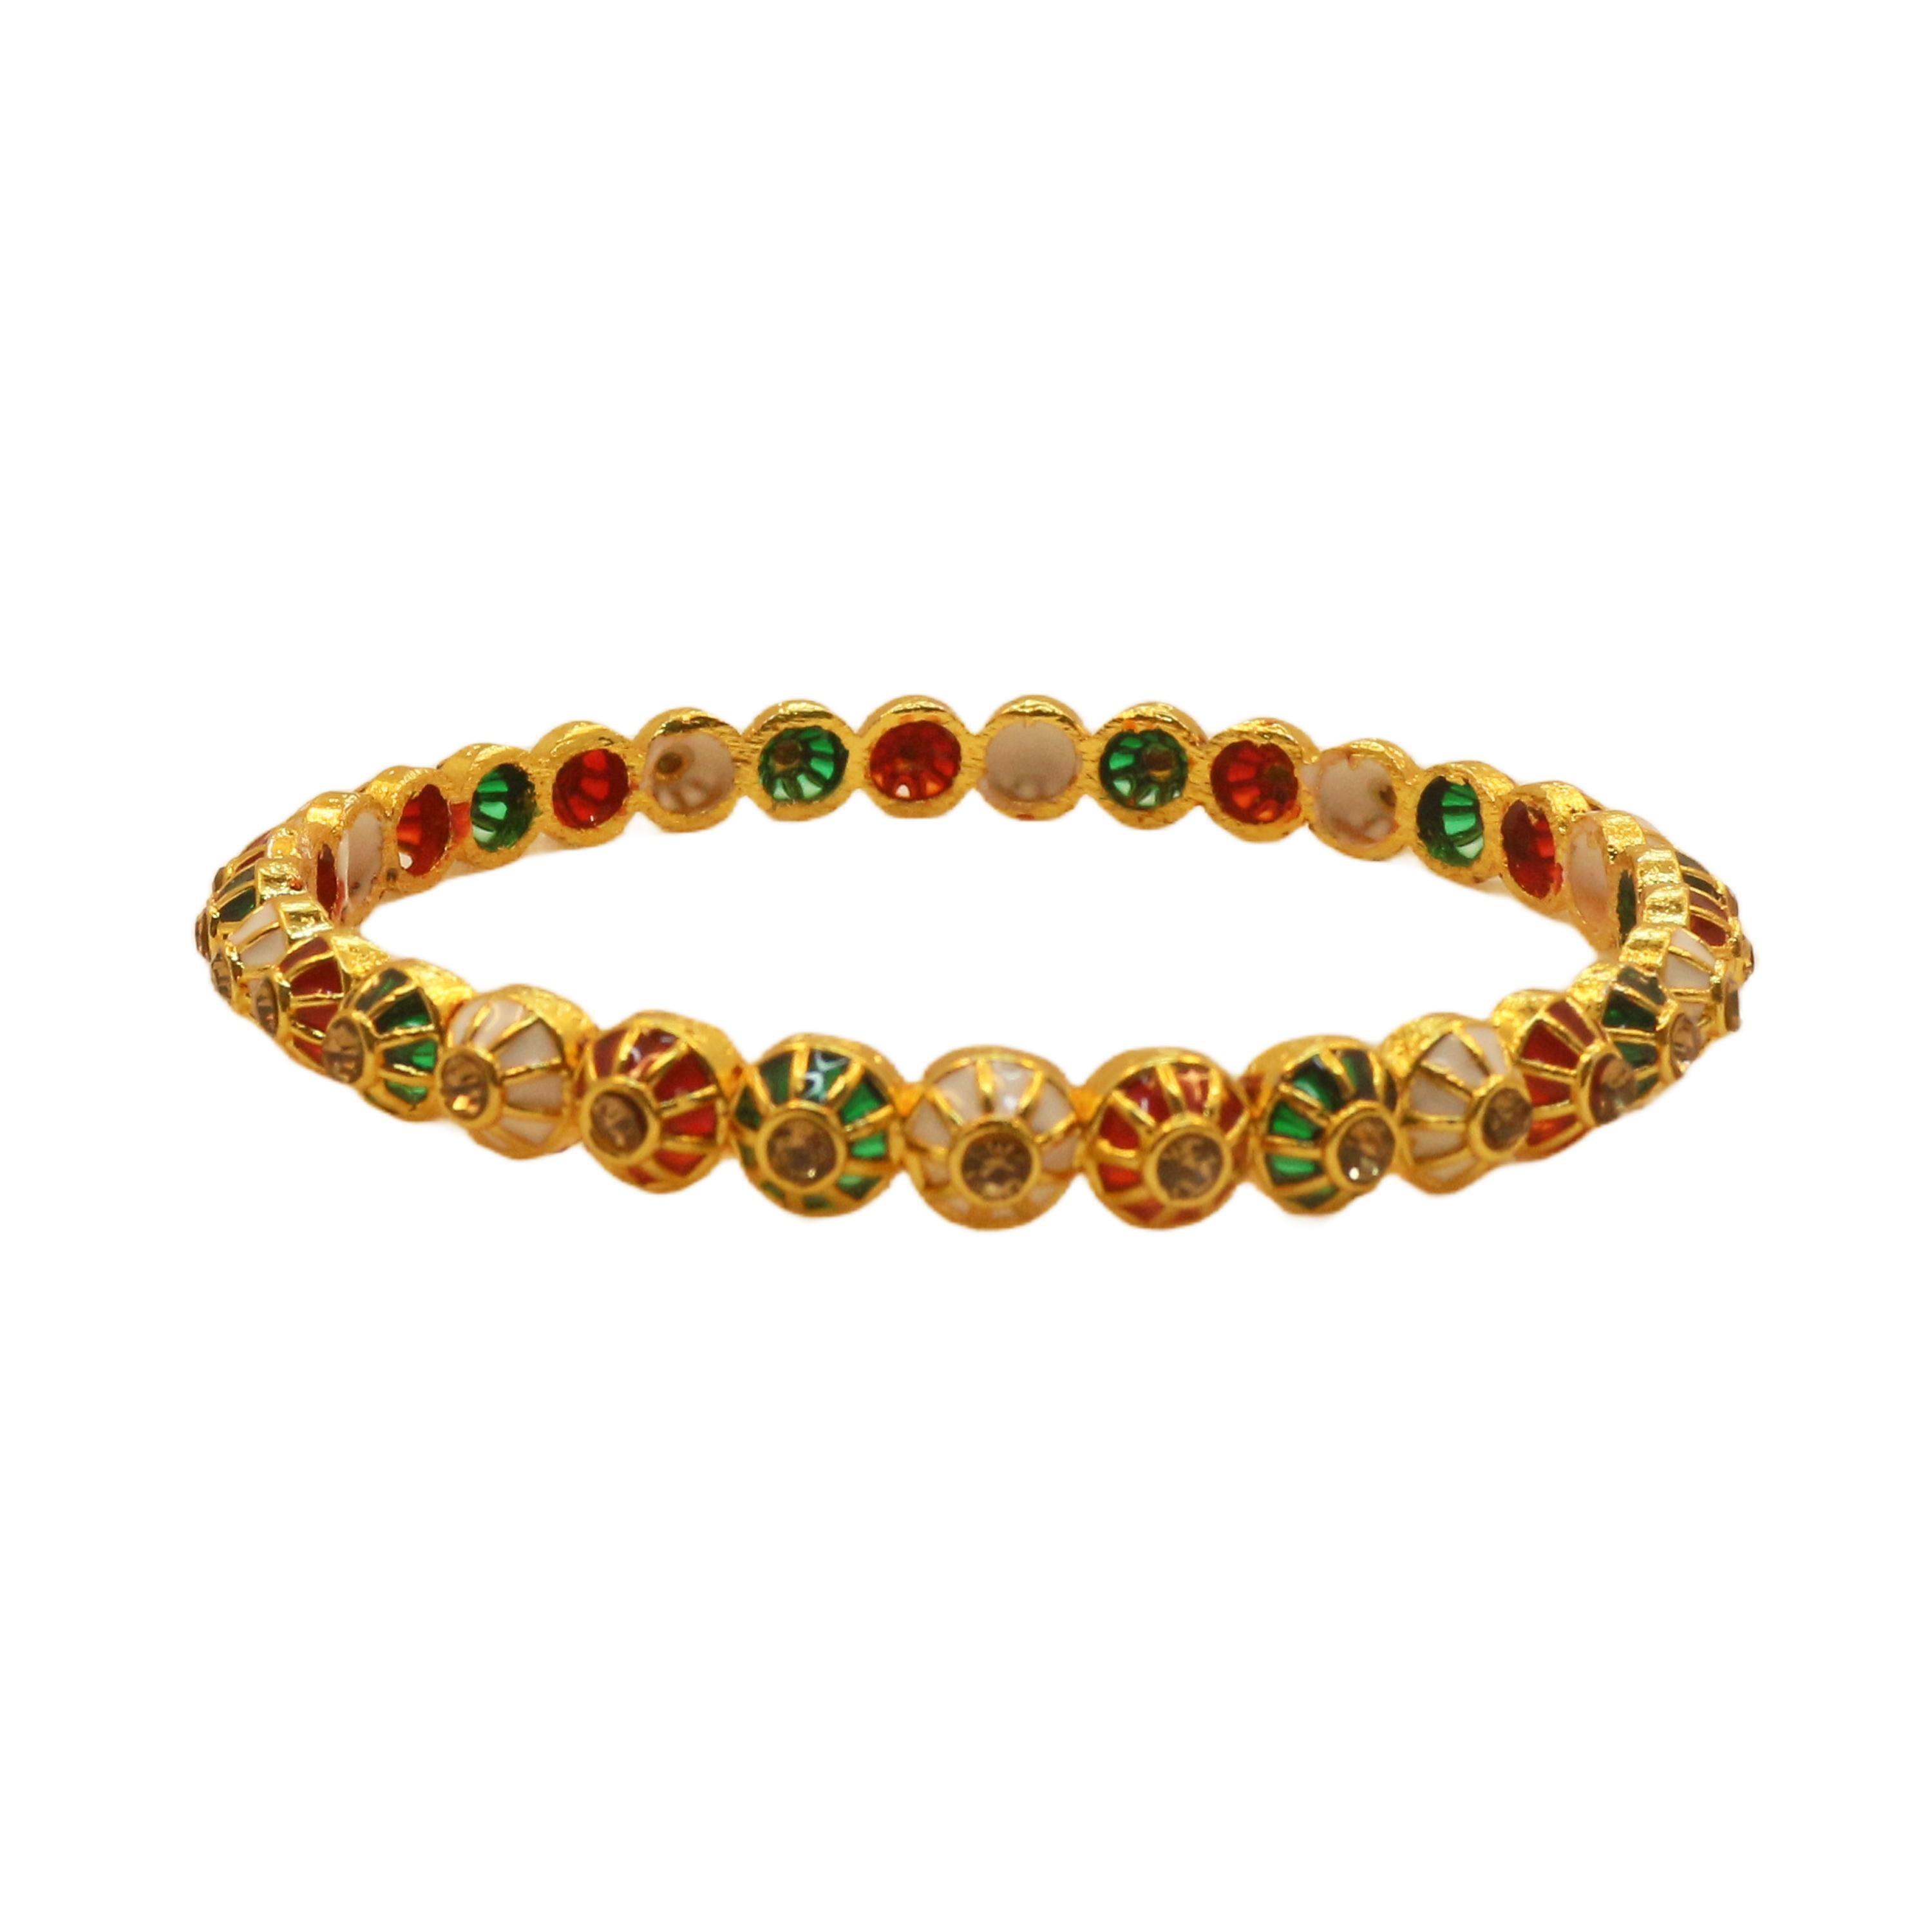
OMORFO Gold Plated Bangles Four Piece Traditional Rajwadi Jewellery Inspired Ethnic Filigree Style Bangles/Kada/Festive Bangles for Women and Girls
Type: Bangles
Brand: OMORFO
Price: Rs. 5999
 We Have Designed And Crafted Them At Our Own Manufacturing Facility To Develop A Product Of This Superior Quality To Give Perfection Of Original Gold Designing,Each And Every Piece Is Produced Under Stric Quality Production,We Had Coated Them With One Gram Gold Polish To Give A Real Look Finish ,We Have Protected Its Shine Through .3Mm Lacker Coating Thats Give It Longer Life,So Wear This Masterpiece Of Latest Fashion And Designing Without Worrying About Anything.
Features: Stylish Latest Design Fancy Party Wear Traditional Bangles Set,Gift For Women - Ideal Valentine, Birthday, Anniversary Gift For Someone You Love,Quality Gold Plated Jewellery. Gives Original Gold Jewellery Look.,Well Suitable With All The Kind Of Outfits For Those Feminine Stylish Looks.,Made Of Premium Quality Materials.
Included: 1 Bangle Set